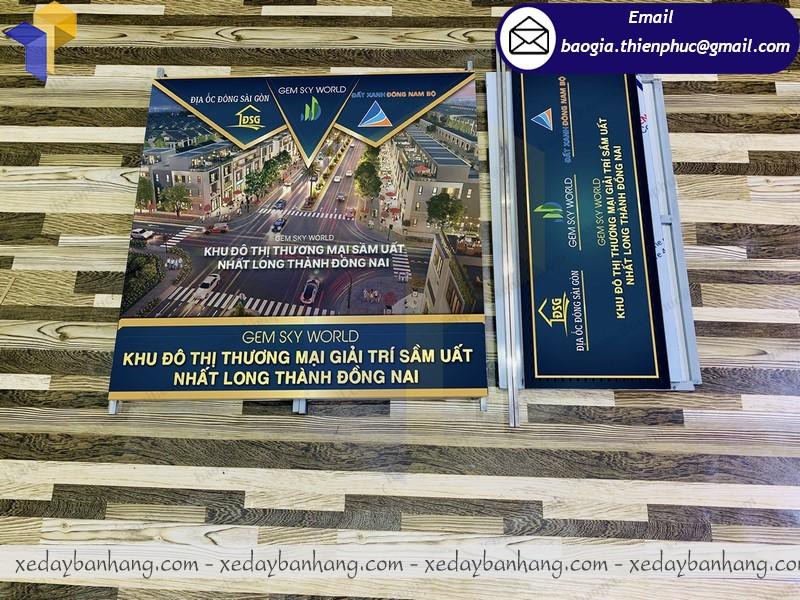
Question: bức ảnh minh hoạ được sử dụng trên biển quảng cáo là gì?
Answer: trên biển quảng cáo sử dụng bức ảnh chụp một ngã tư trong khu phố